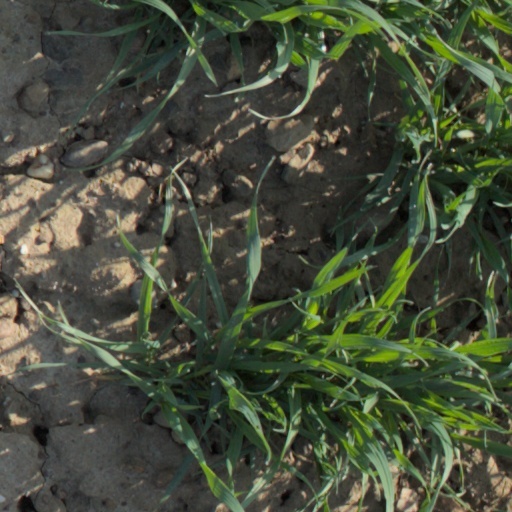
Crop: wheat